Shumon Miura

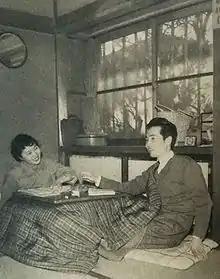
Miura with Ayako Sono, his wife in 1955

He attended the University of Tokyo, and upon graduation joined the staff of the literary magazine "Shin-Shicho" (新思潮: "New Thought") in 1950. The next year, Miura published his first book. He then married fellow Third Generation writer Ayako Sono in 1953, with whom he wrote many books about Catholicism and religion. Miura began teaching at Nihon University in 1967, the same year he was awarded the Shinchosha Prize. From 1985 to 1986, he was commissioner of the Cultural Affairs Agency. In 1999, the Japanese government designated Miura a Person of Cultural Merit. In 2004, Miura was appointed to lead the Japan Art Academy. He stepped down in 2014, and died at a hospital in Tokyo due to pneumonia on 3 February 2017, aged 91.